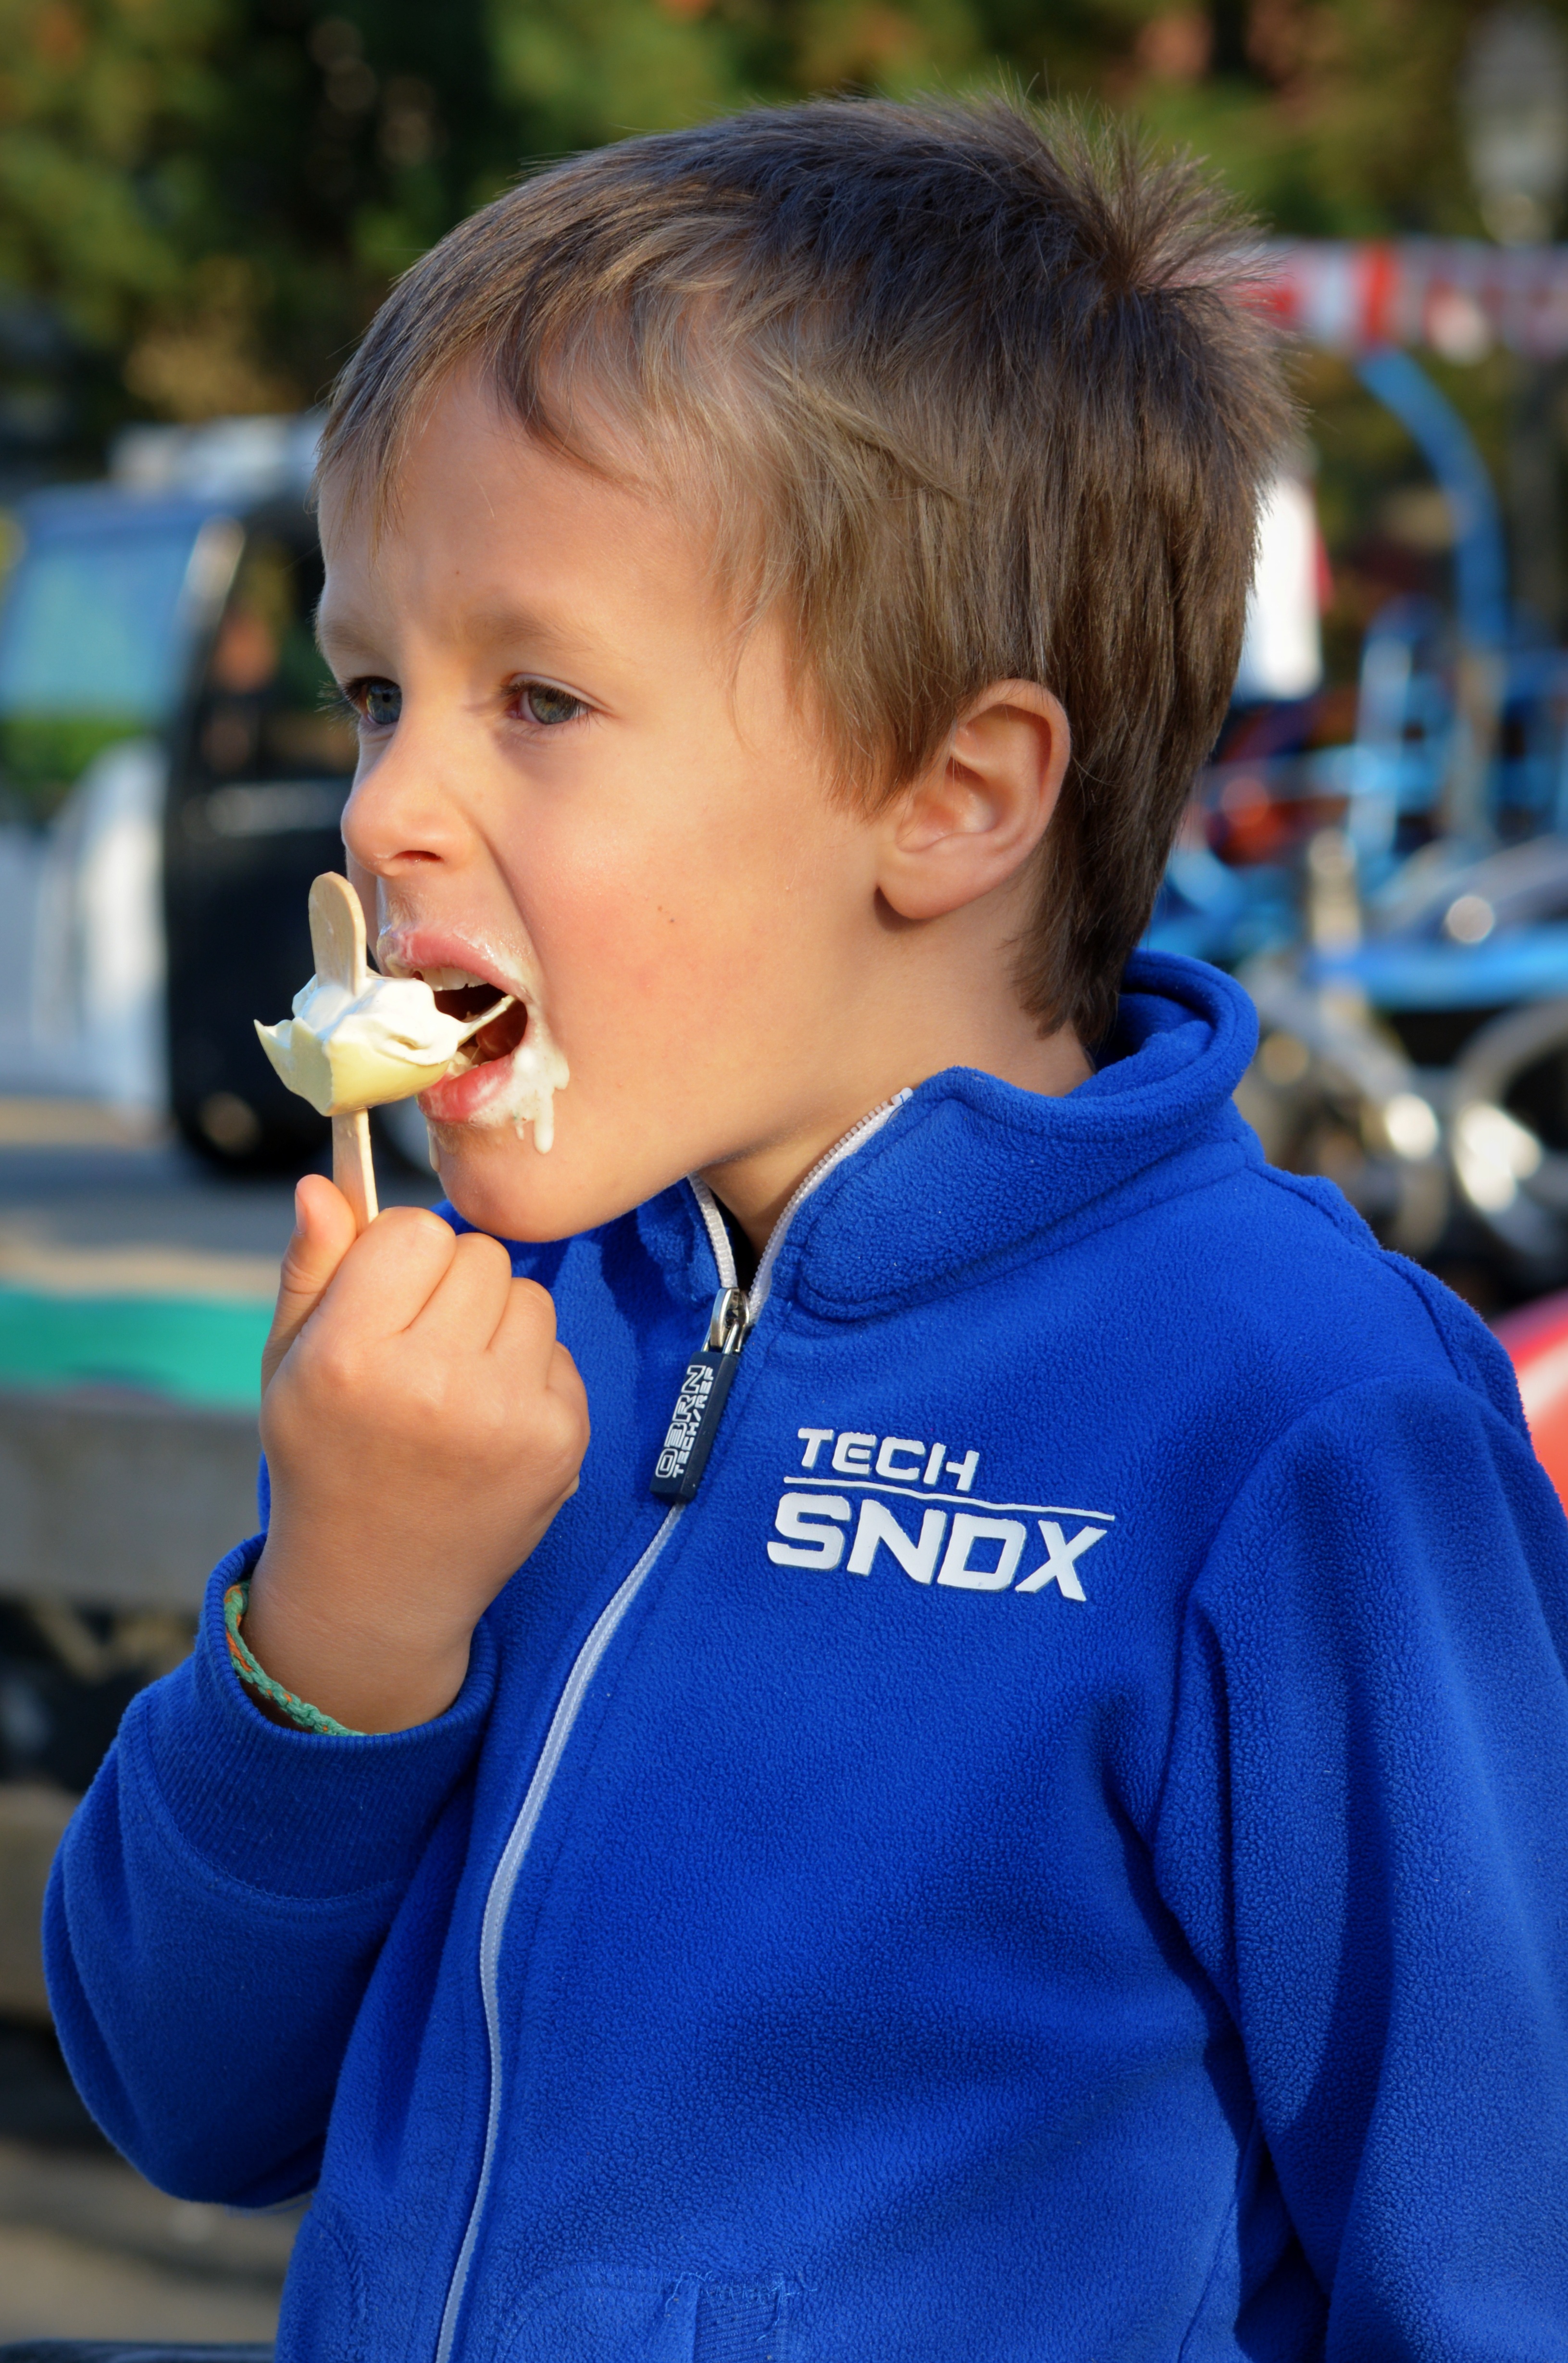
person, people, boy, male, food, child, blue, ice cream, delicious, facial expression, smile, fun, toddler, human action